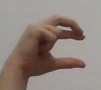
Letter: thal